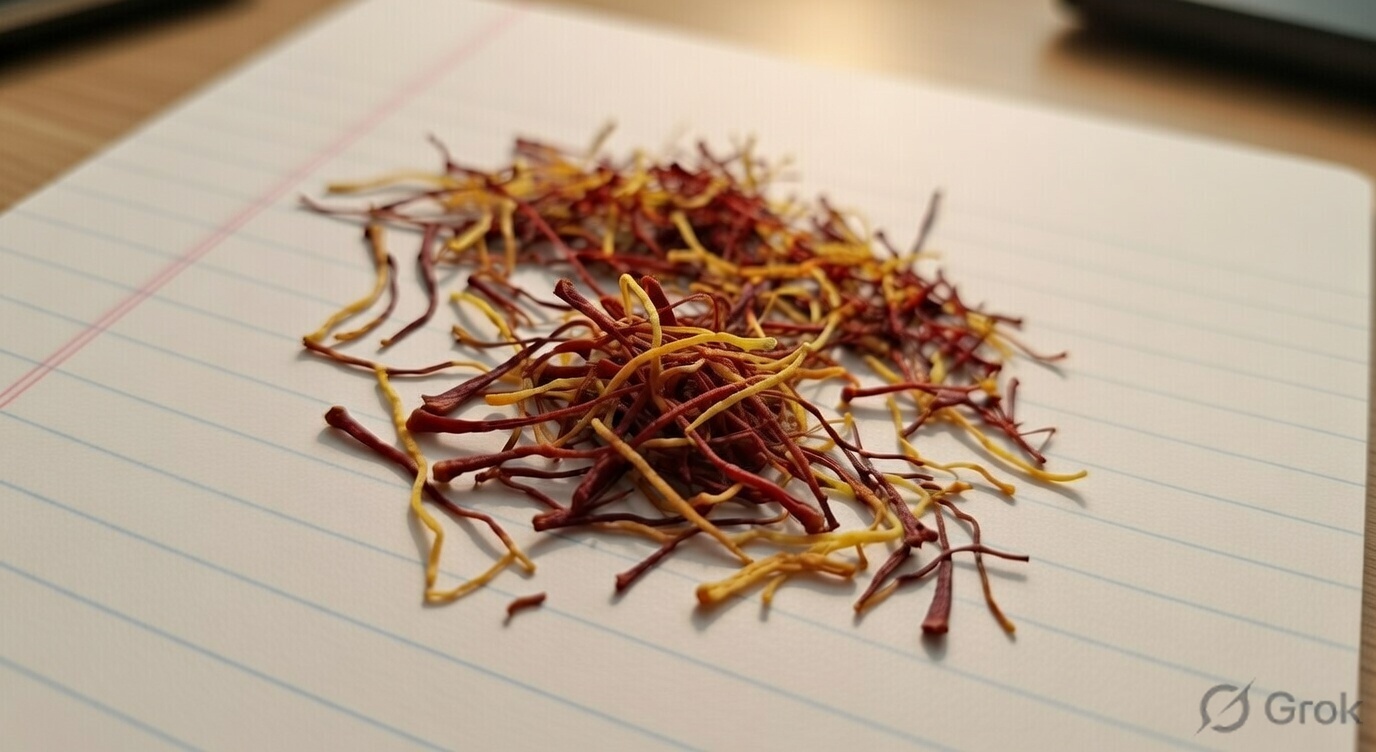
Saffron quality class: lacha